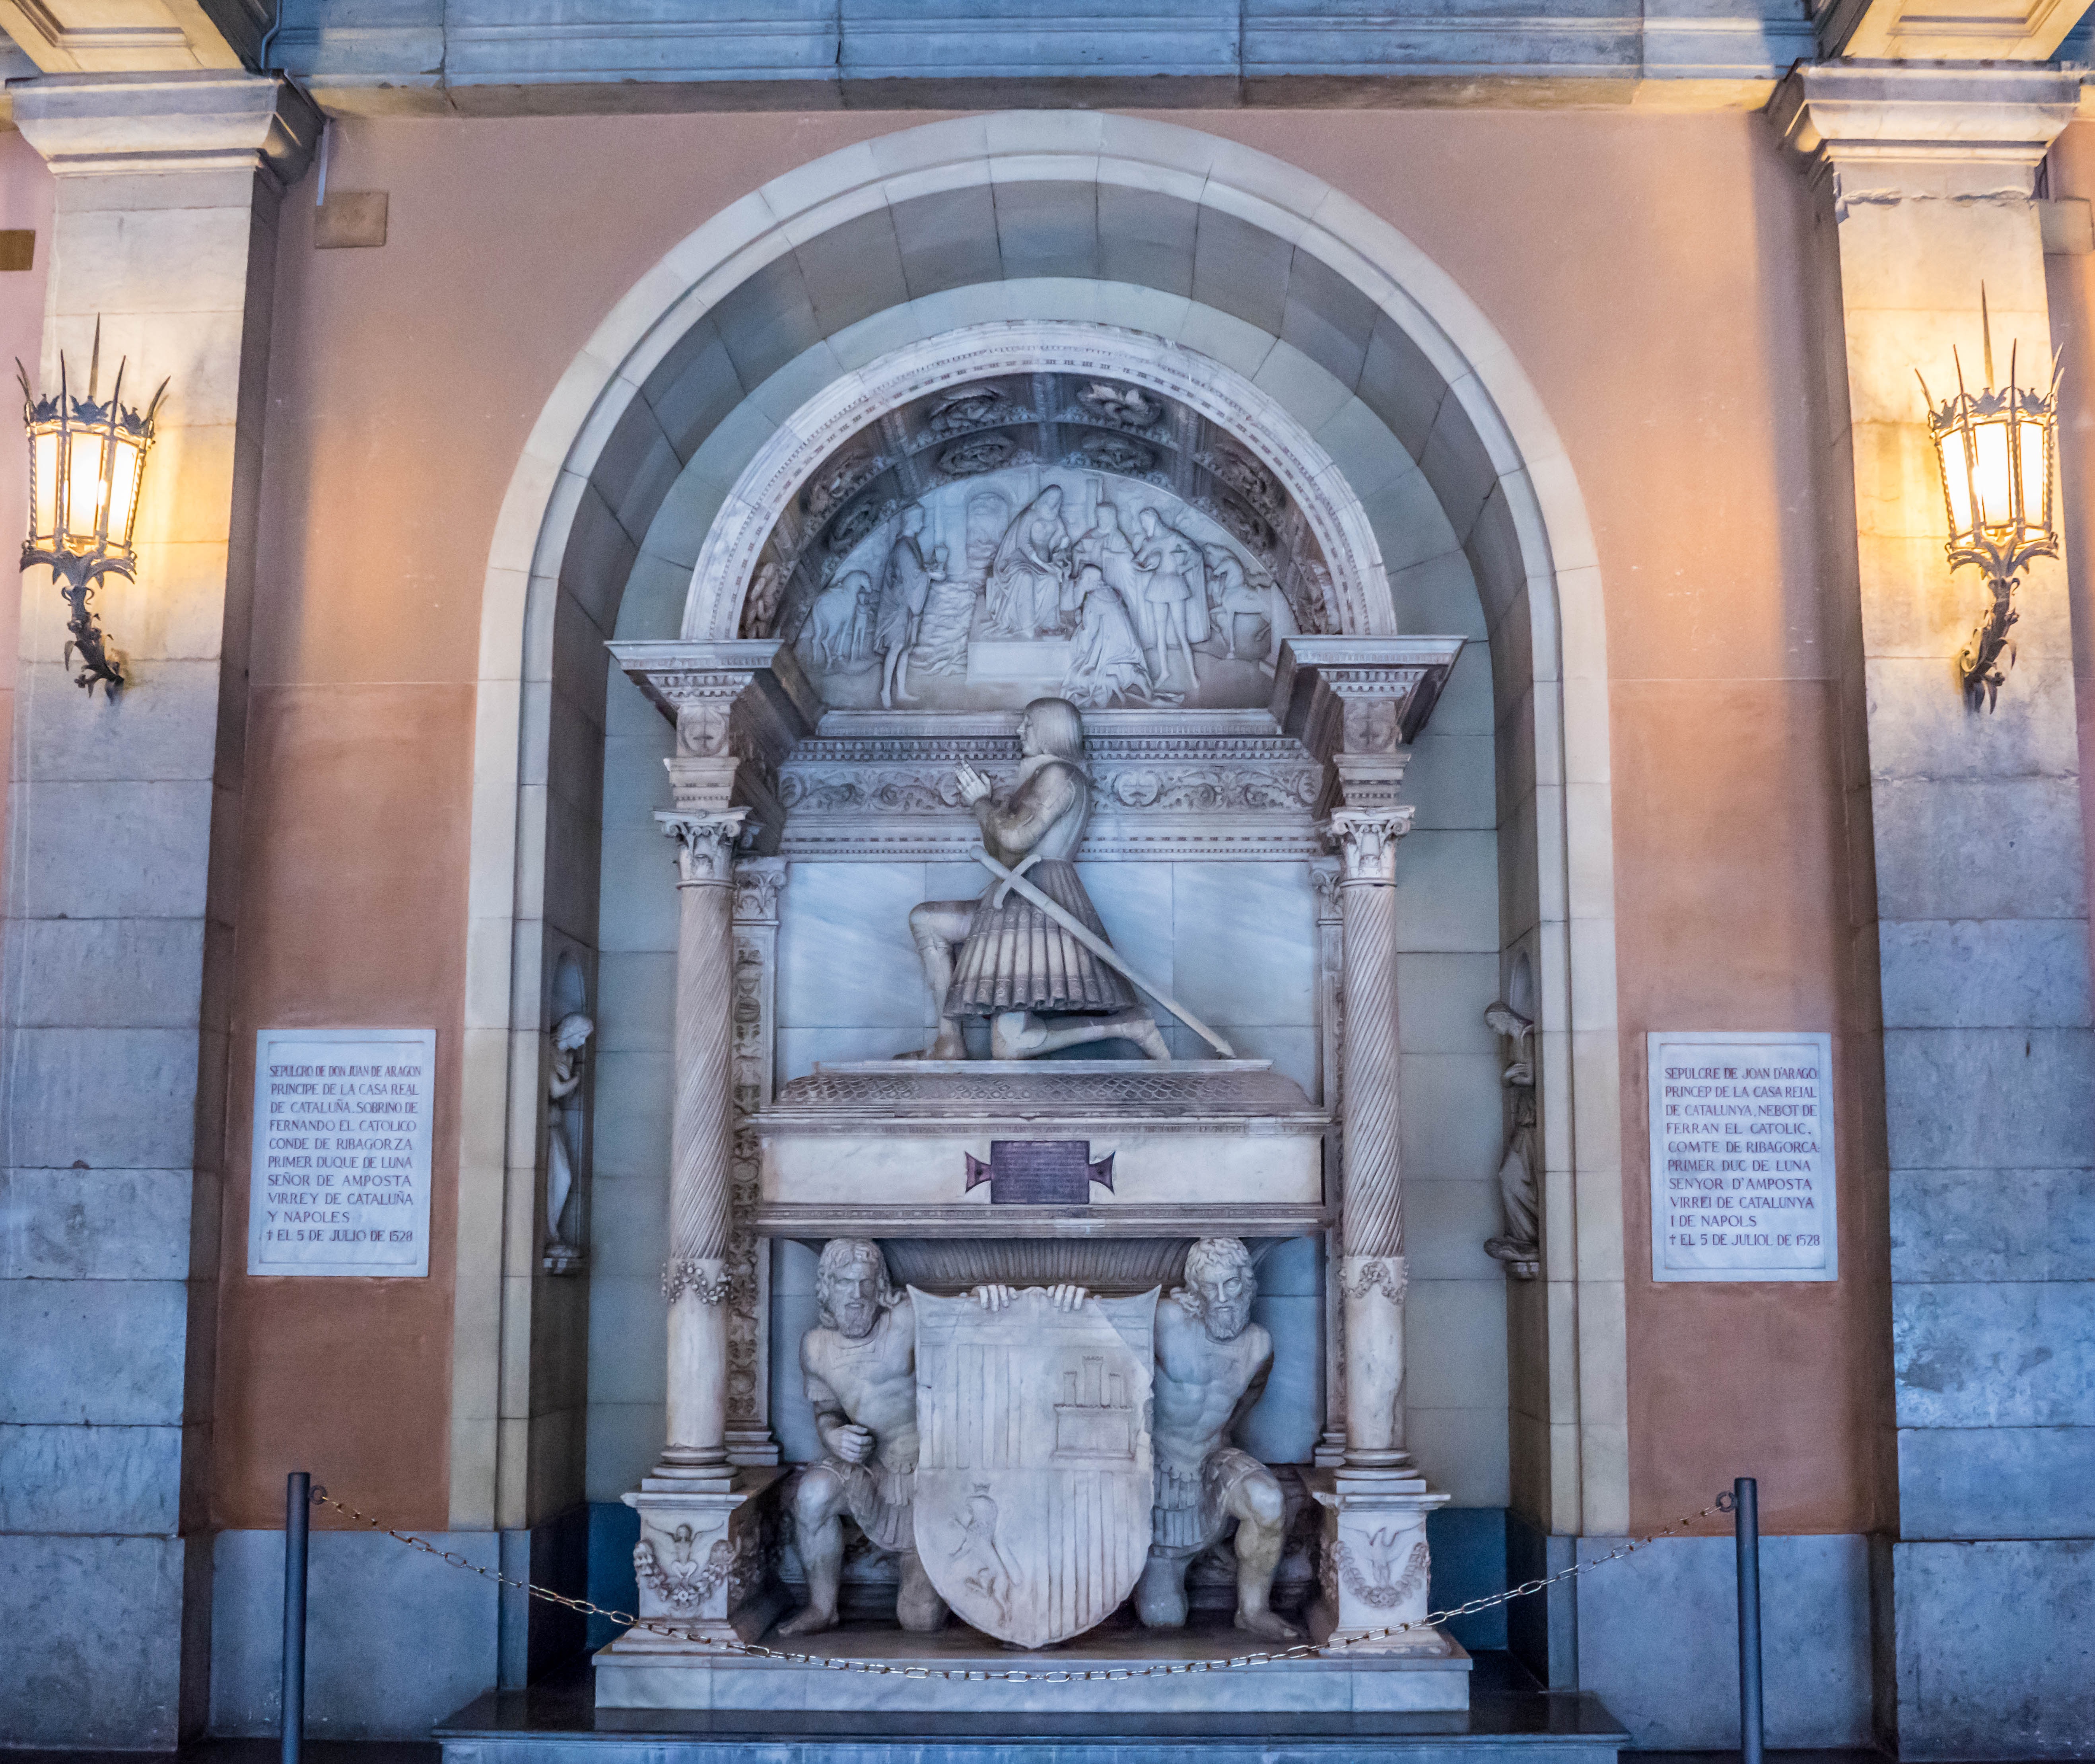
architecture, building, travel, statue, arch, religion, landmark, facade, church, chapel, tourism, barcelona, place of worship, catholic, art, spain, monastery, catalonia, synagogue, christianity, famous, tourist attraction, basilica, montserrat, ancient history